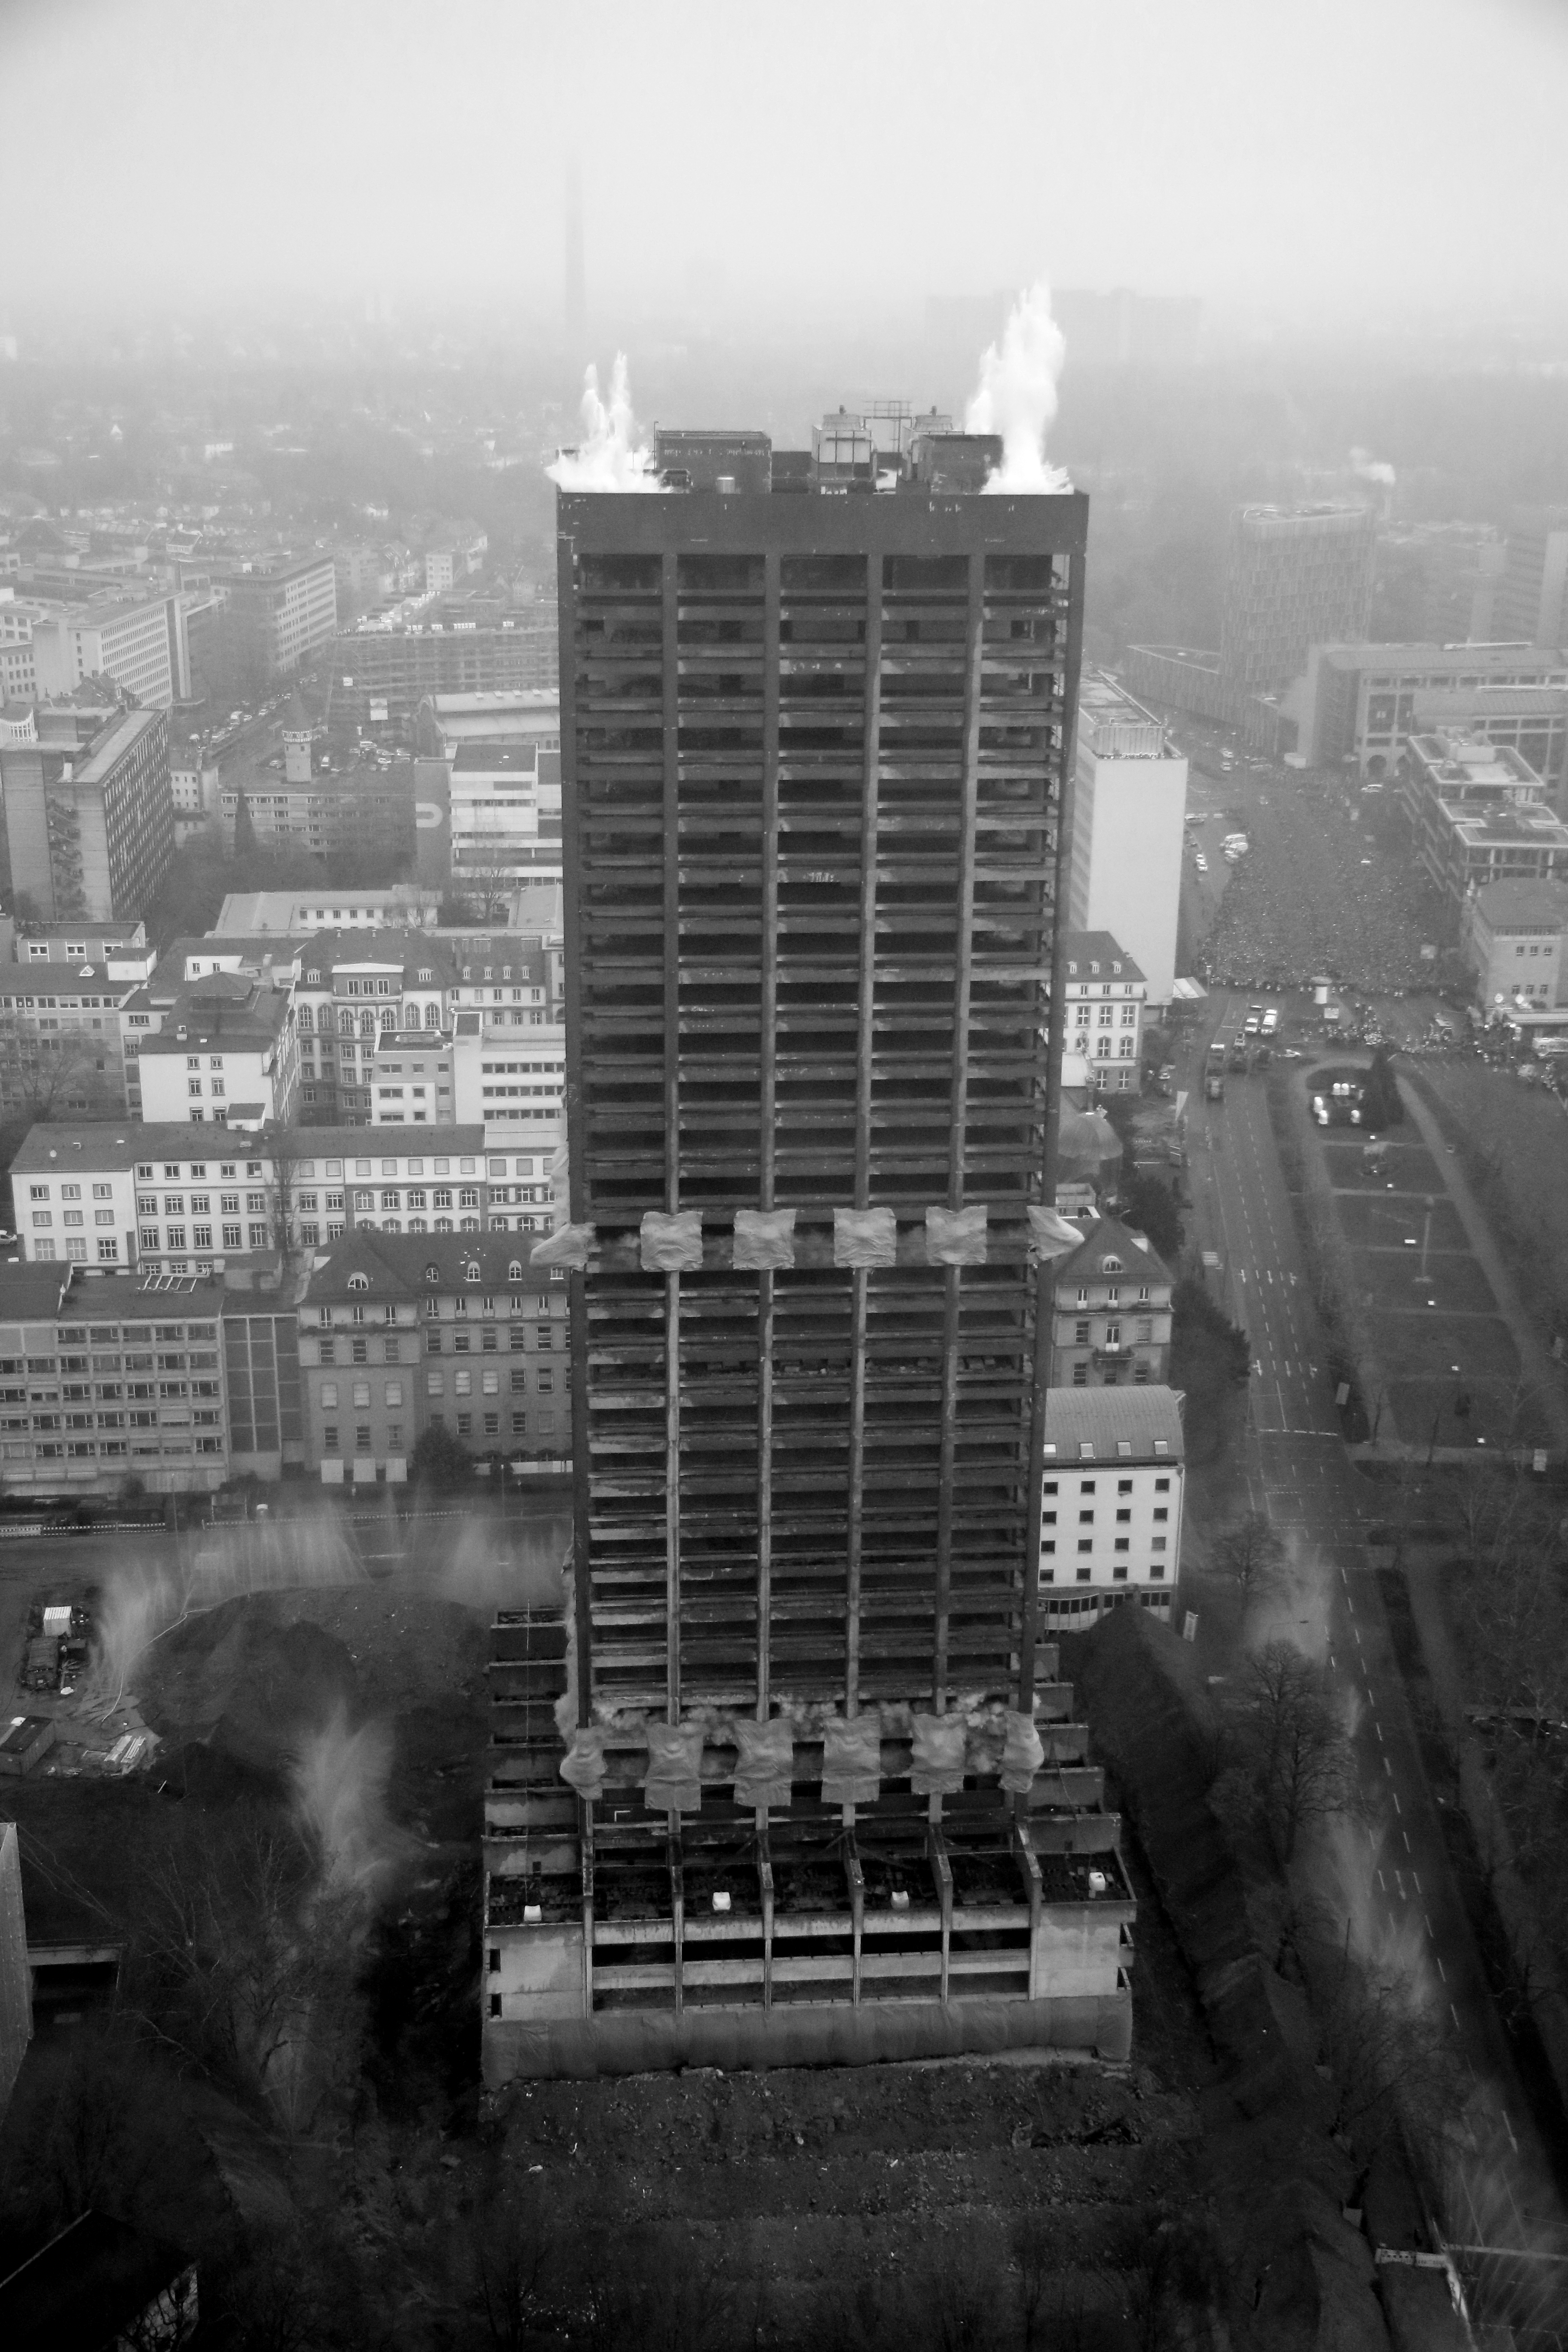
black and white, white, skyline, photography, building, city, skyscraper, cityscape, downtown, tower, haze, darkness, black, monochrome, tower block, bw, blackandwhite, blackwhite, university, turm, alemania, allemagne, sw, schwarzweiss, schwarzweis, demolition, shape, germania, hochhaus, schwarzweissfotografie, schwarzweisfotografie, afe, sprengung, metropolis, universit t, geb udeabriss, geb udeabris, aerial photography, urban area, monochrome photography, atmospheric phenomenon, human settlement, atmosphere of earth, metropolitan area